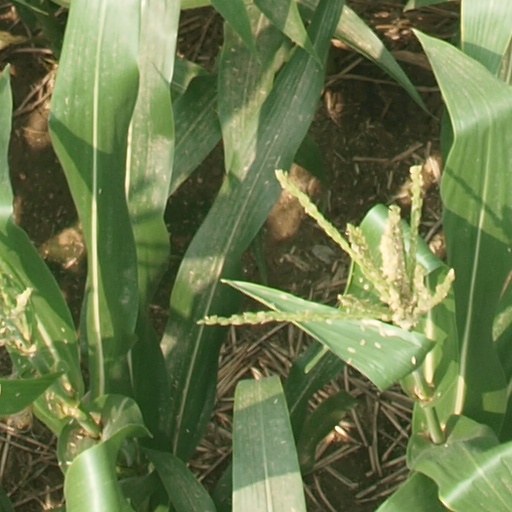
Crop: maize; corn